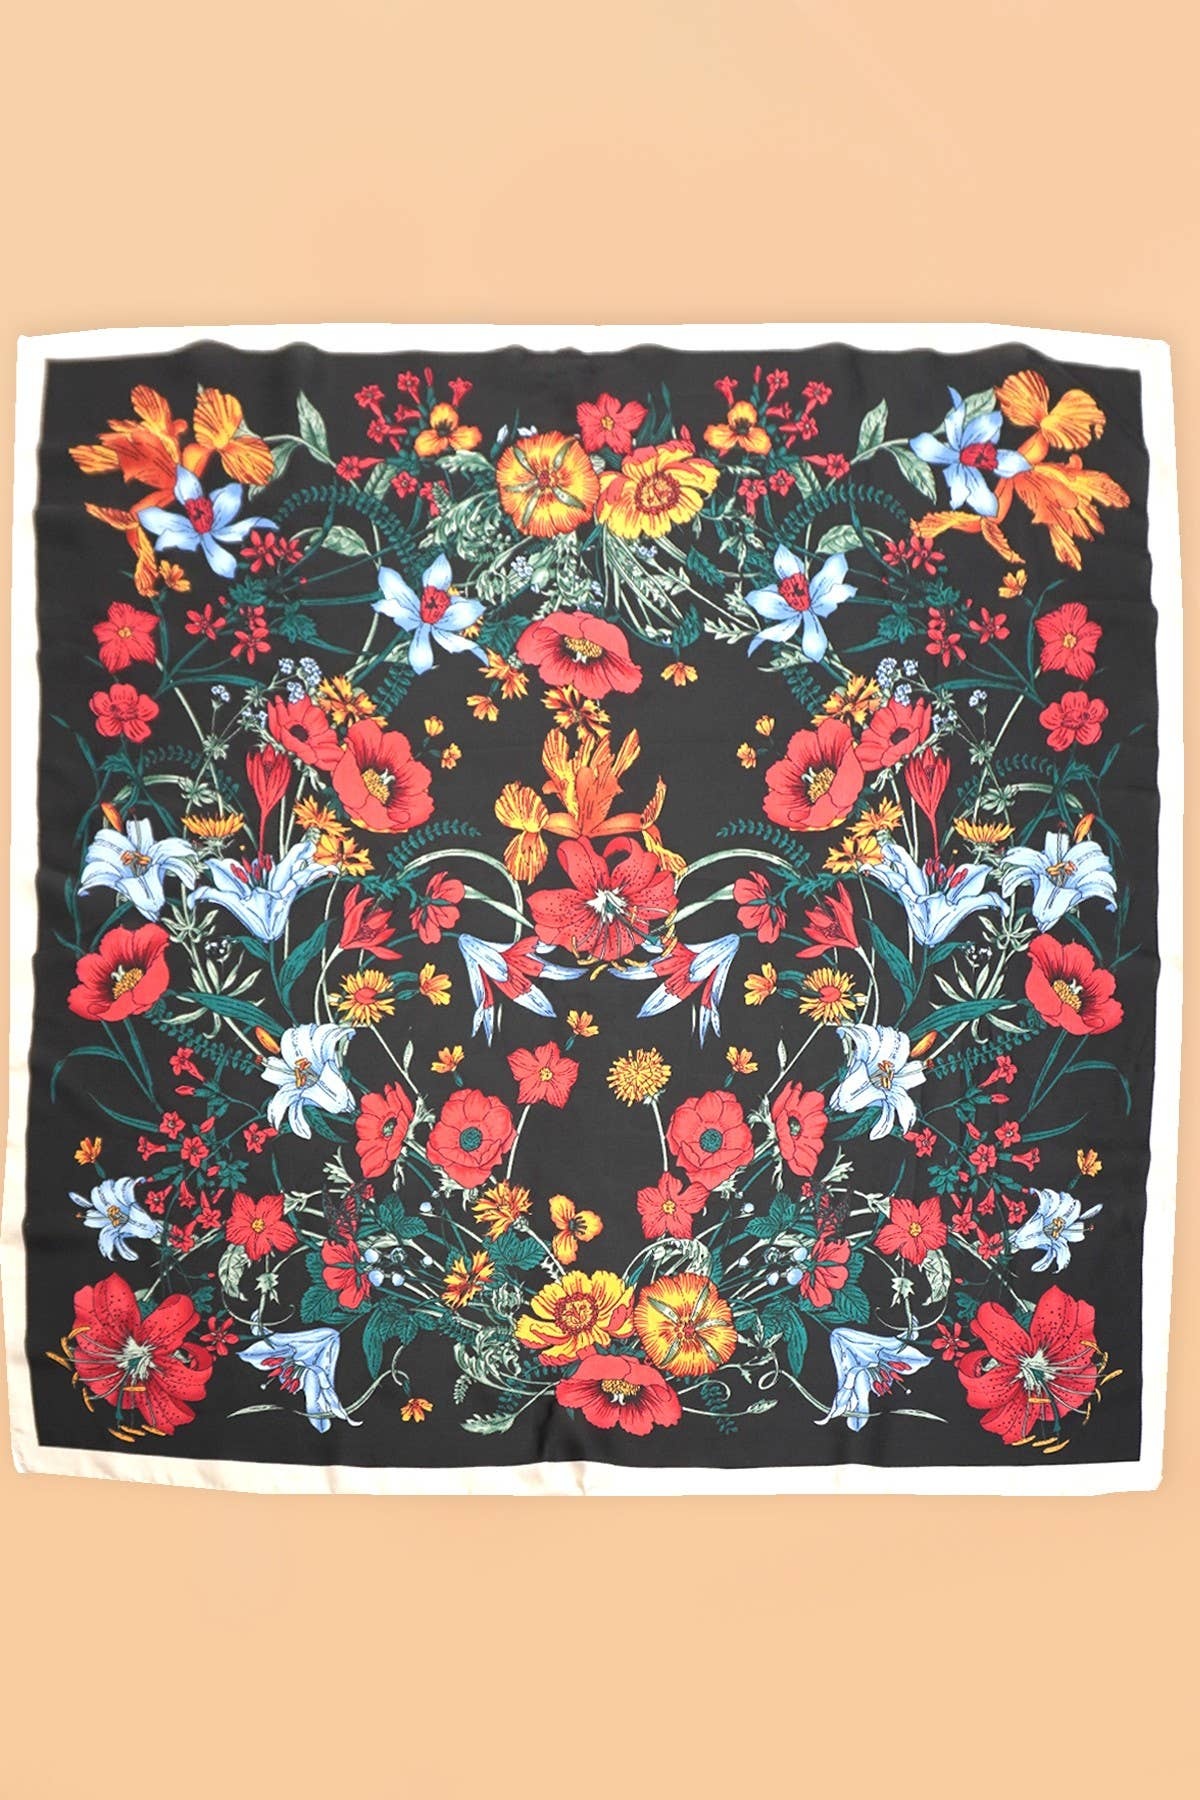
Garden Drama Bandana Scarf
Brand: JOSSLYN by wall to wall
Category: Apparel & Accessories > Clothing Accessories > Bandanas & Headties